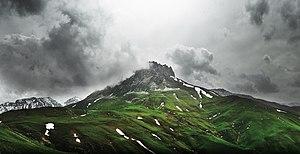
Göygöl est un raion de l'Azerbaïdjan. La région est l'une des 78 subdivisions de l'Azerbaïdjan.